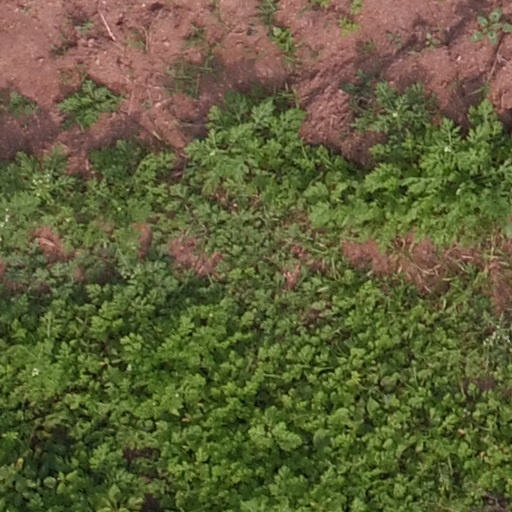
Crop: maize; corn